July 1973 lunar eclipse

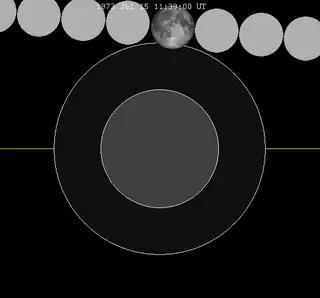
The Moon's hourly motion shown right to left

A penumbral lunar eclipse occurred at the Moon’s ascending node of orbit on Sunday, July 15, 1973, with an umbral magnitude of −0.9581. A lunar eclipse occurs when the Moon moves into the Earth's shadow, causing the Moon to be darkened. A penumbral lunar eclipse occurs when part or all of the Moon's near side passes into the Earth's penumbra. Unlike a solar eclipse, which can only be viewed from a relatively small area of the world, a lunar eclipse may be viewed from anywhere on the night side of Earth. Occurring about 3 days after apogee (on July 12, 1973, at 22:45 UTC), the Moon's apparent diameter was smaller.